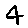
Label: 4